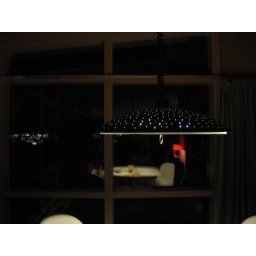
The light fixture above their dining table that resembles the skyline seen from their floor to ceiling windows